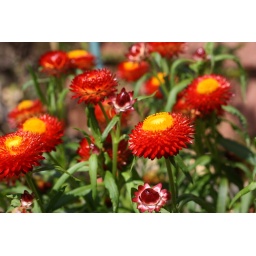
Flowers, fruit trees in blosoom and flowering shrubs...the start of a new season.